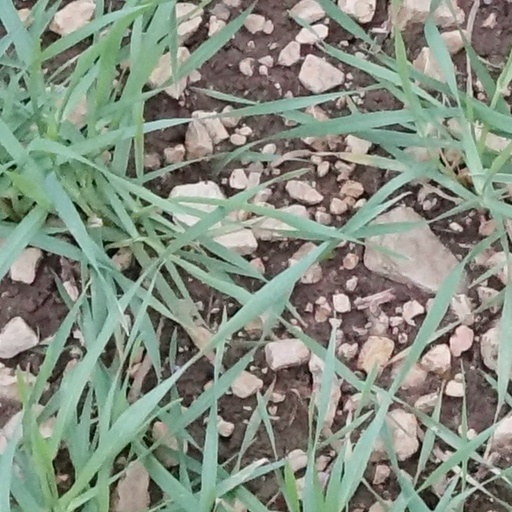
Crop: wheat